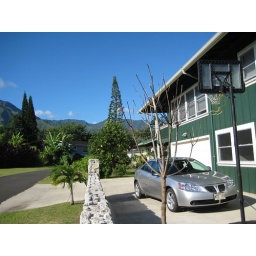
beach house rental in Hanalei Bay, Kauai